A&R Cambridge Ltd

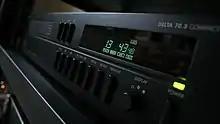

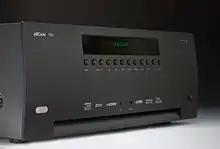

Arcam's products range from integrated stereo amplifiers to high-performance AV processors and music players. Well-known ranges include the "Alpha" (entry) and "Delta" (higher) separates of the 1980s and 90s, the "FMJ" (Full Metal Jacket – referring to the casing) series, and the "DiVA" range of stereo and AV separates (1999 to 2005). By 2012 the range consisted of "FMJ" (now standing for Faithful Musical Joy) for the full size hi-fi and home cinema components, "Solo" for stereo music systems and ' for the lifestyle computer and streaming components such as the ' and the "".